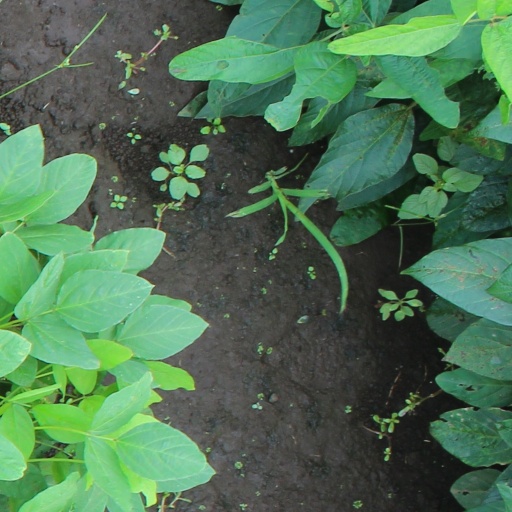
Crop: soybean